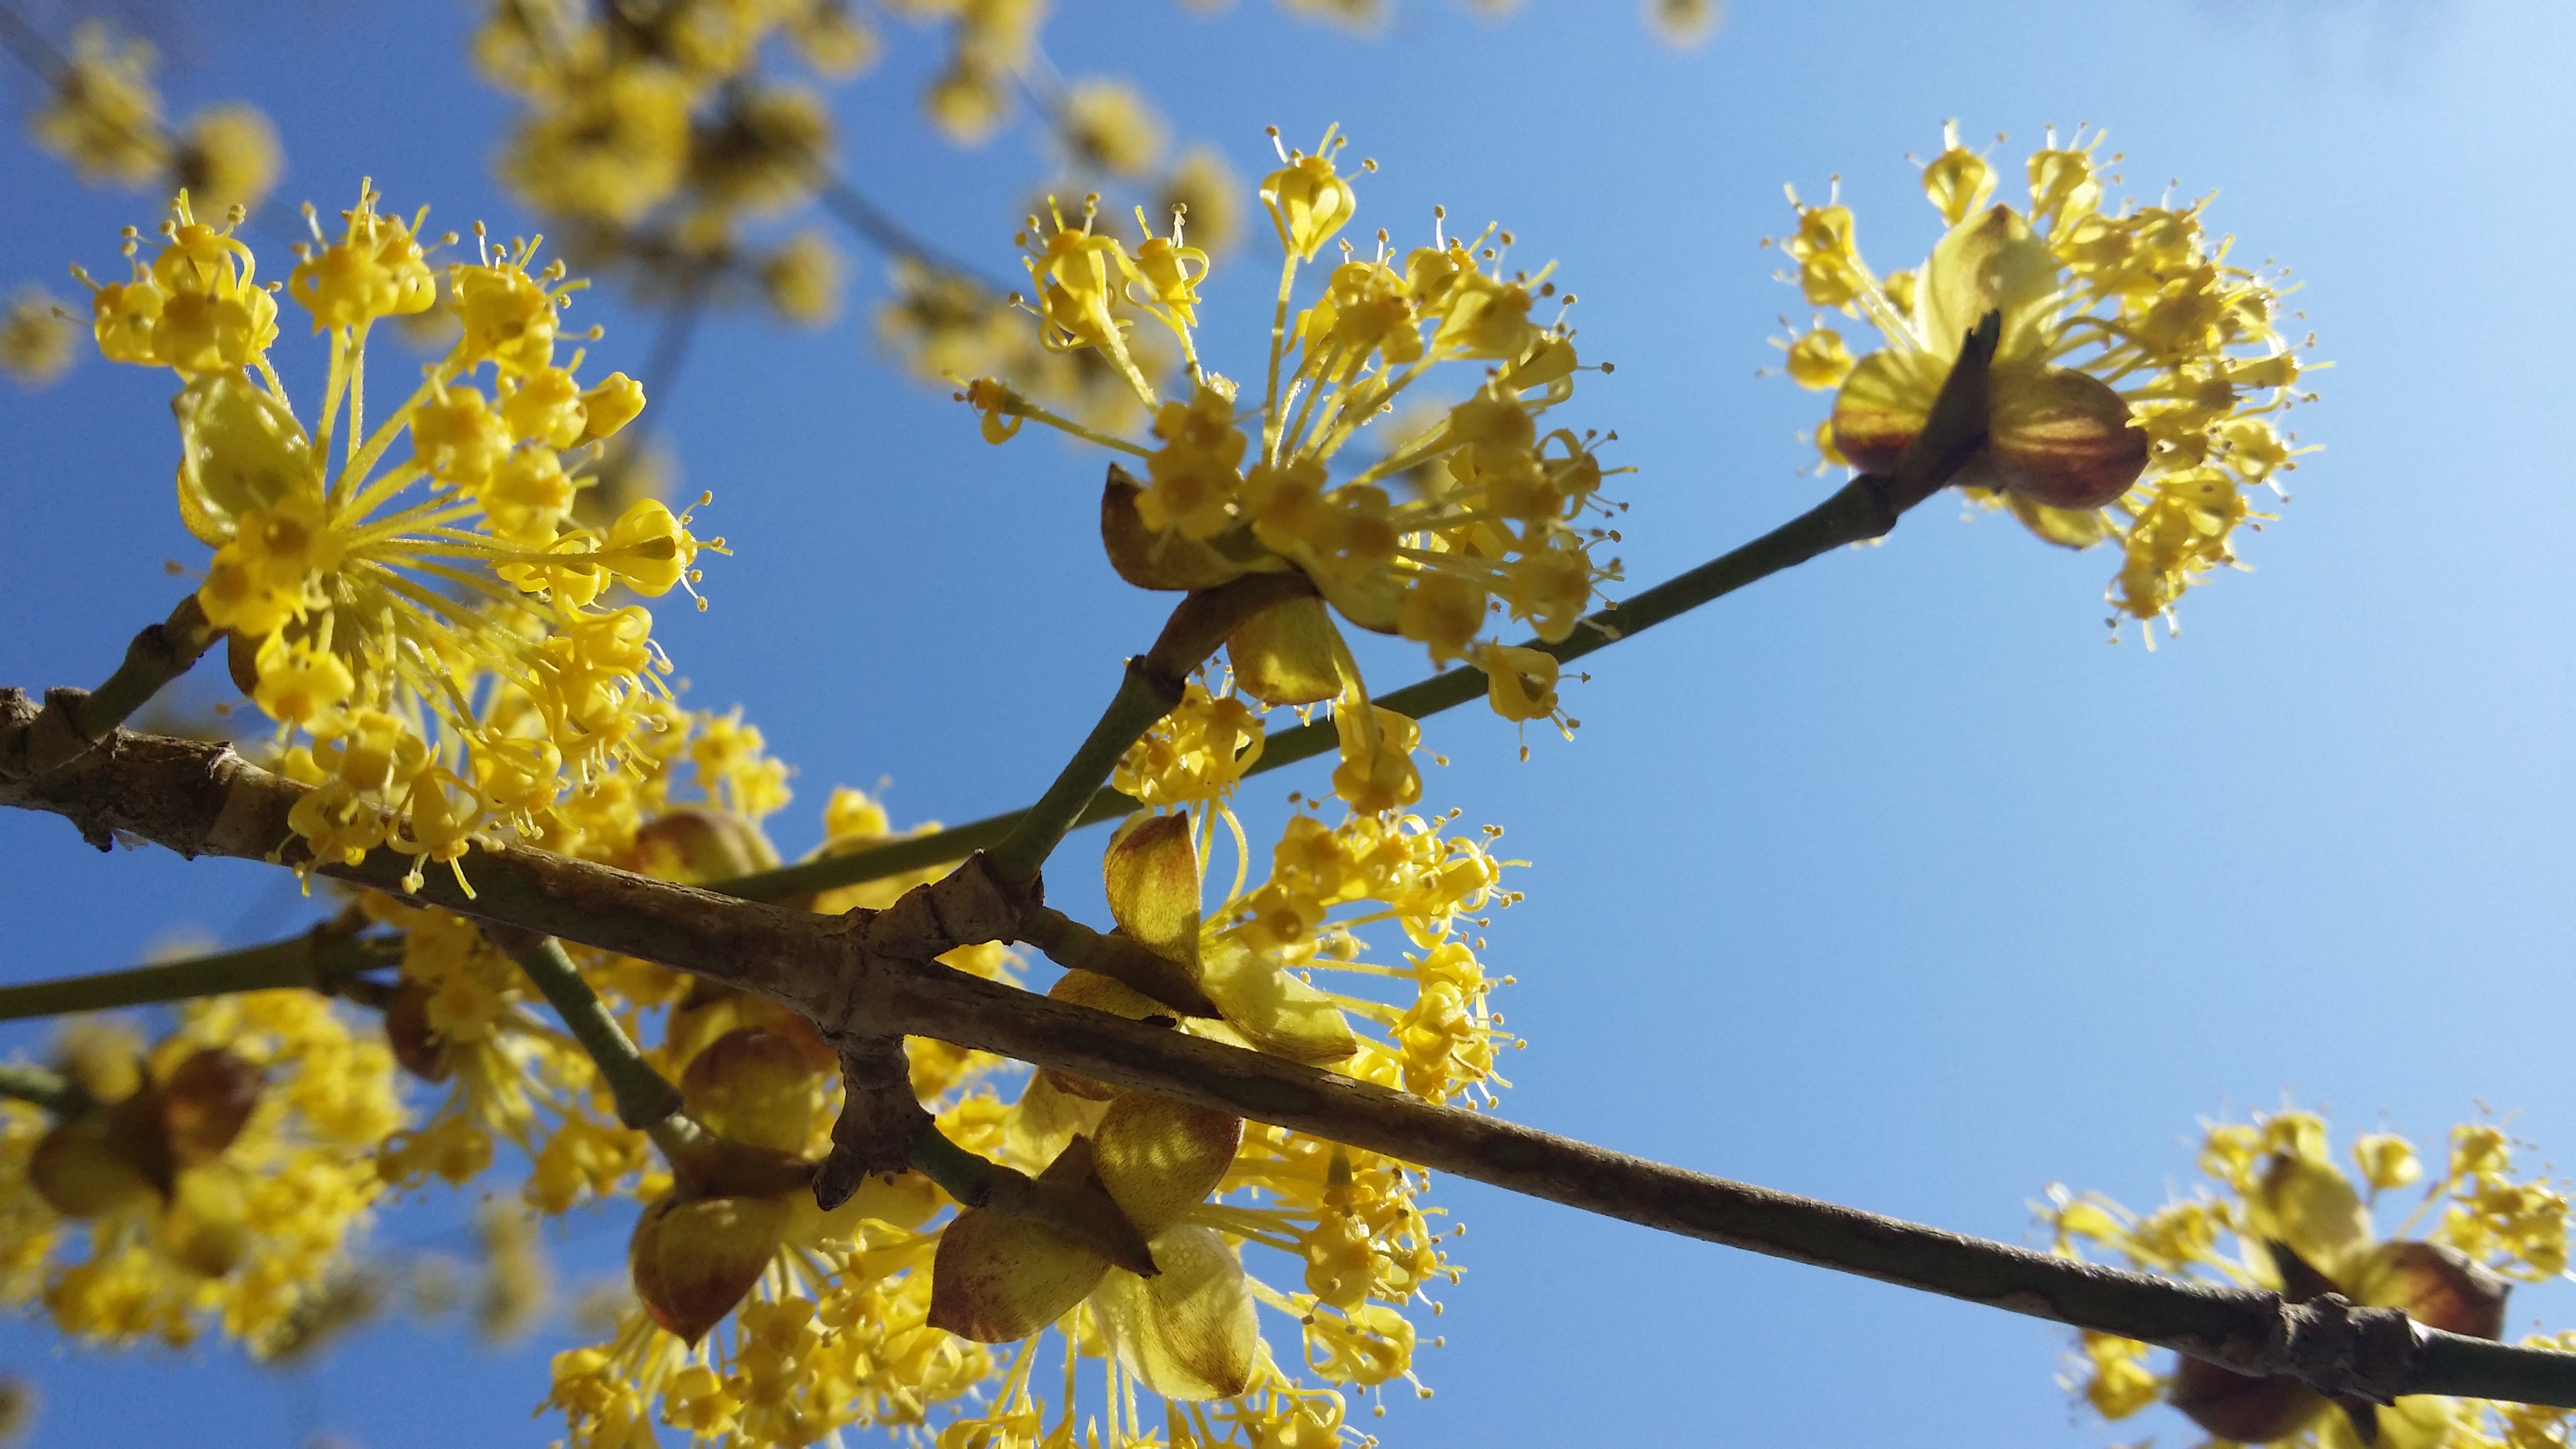
tree, nature, branch, blossom, glowing, plant, sky, fruit, sunlight, leaf, flower, petal, bloom, floral, food, spring, produce, shine, color, autumn, glow, botany, blooming, blue, yellow, flora, season, illuminated, sunny, shrub, bright, april, springtime, bud, blossoming, mimosa, macro photography, flowering plant, maidenhair tree, woody plant, land plant